Jagadekaveeruni Katha

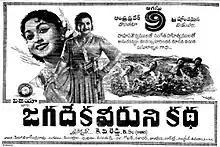
Theatrical release poster

Jagadekaveeruni Katha is a 1961 Indian Telugu-language fantasy swashbuckler film produced and directed by K. V. Reddy under the Vijaya Productions banner. It stars N. T. Rama Rao, B. Saroja Devi with music composed by Pendyala Nageswara Rao.